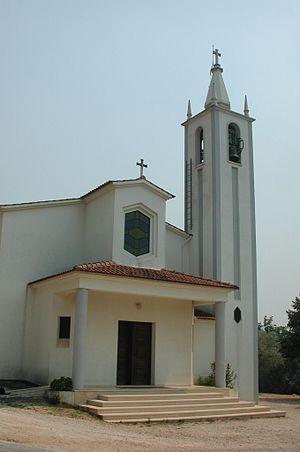
Eglise paroissiale de Formigais, Ourém, Portugal